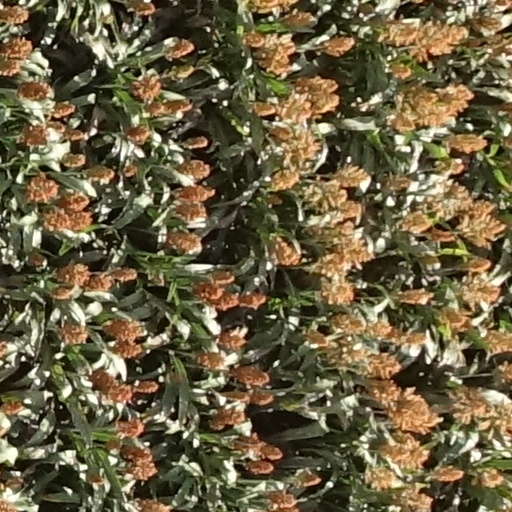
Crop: sorghum